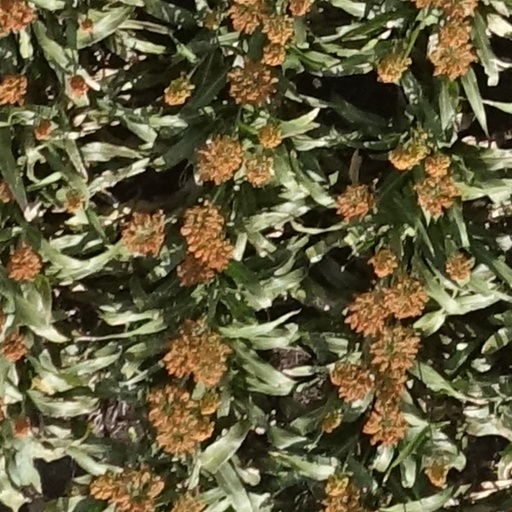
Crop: sorghum